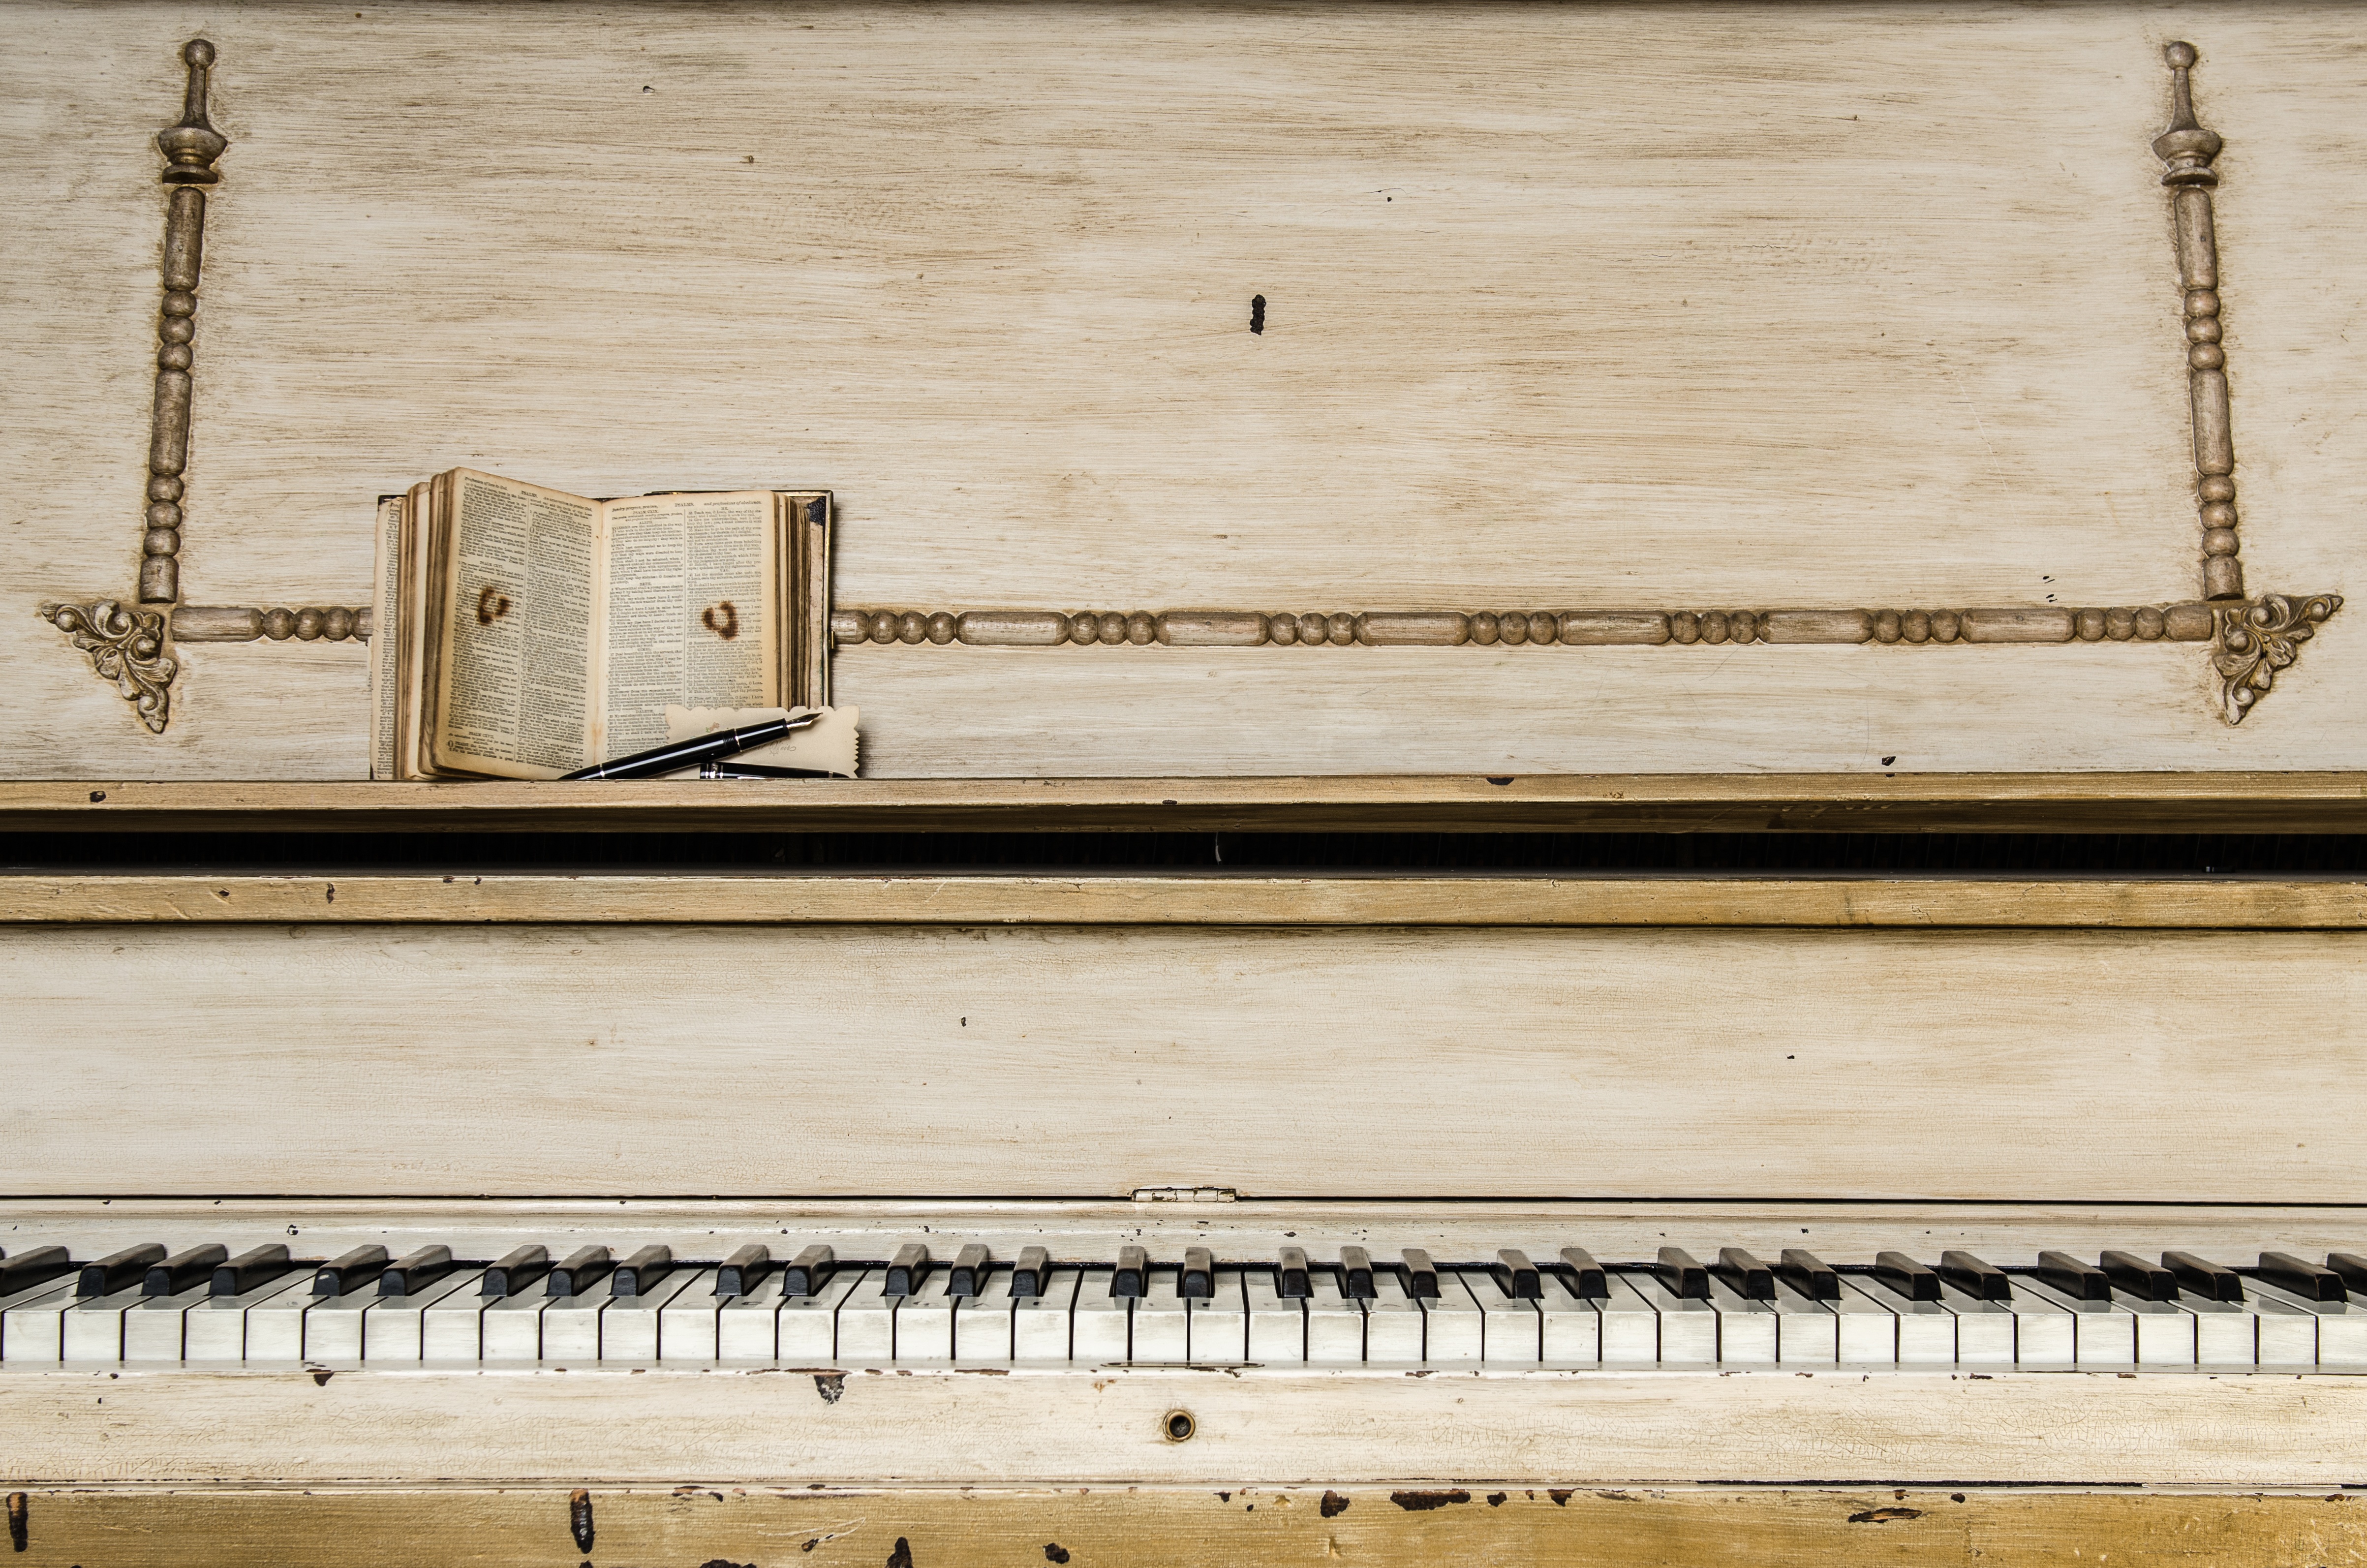
music, wood, line, piano, lumber, bible, fountain pen, art, drawing, organ, shape, man made object